Lila Lake

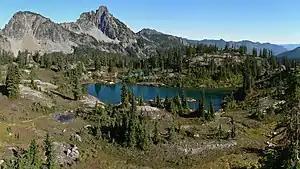
Lila Lake on Rampart Ridge, Hibox Mountain on the background

Lila Lake is a freshwater reservoir lake located on the south slope of Alta Mountain, in Kittitas County, Washington. Self-issued Alpine Lake Wilderness permit required for transit within the Klonaqua Lakes area. The lake is a popular area for hiking, swimming, and fishing rainbow trout.